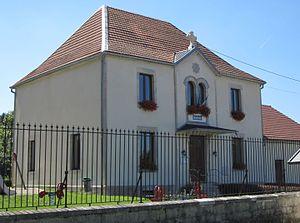
Rantechaux (Doubs)
Les Premiers Sapins est, depuis le 1ᵉʳ janvier 2016, une commune nouvelle française située dans le département du Doubs, en région Bourgogne-Franche-Comté. Elle est créée par la fusion des communes de l'ex communauté de communes des Premiers Sapins. Ses habitants sont appelés les Primo-Sapinois.
Rantechaux est une ancienne commune française située dans le département du Doubs en région Bourgogne-Franche-Comté, devenue, le 1ᵉʳ janvier 2016, une commune déléguée de la commune nouvelle des Premiers-Sapins.